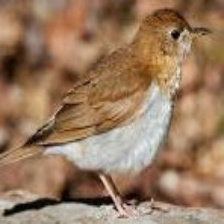
Species: VEERY
Scientific name: CATHARUS FUSCESCENS